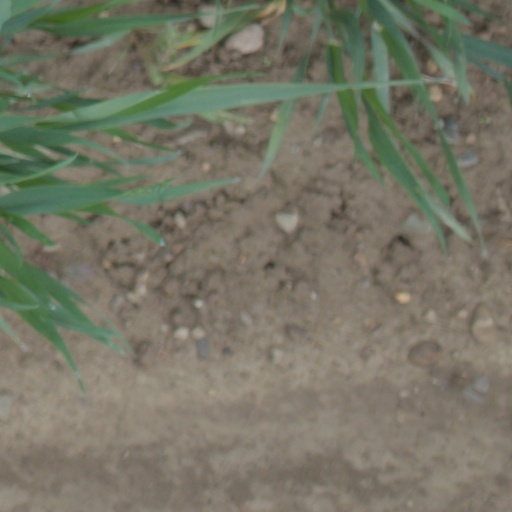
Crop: wheat